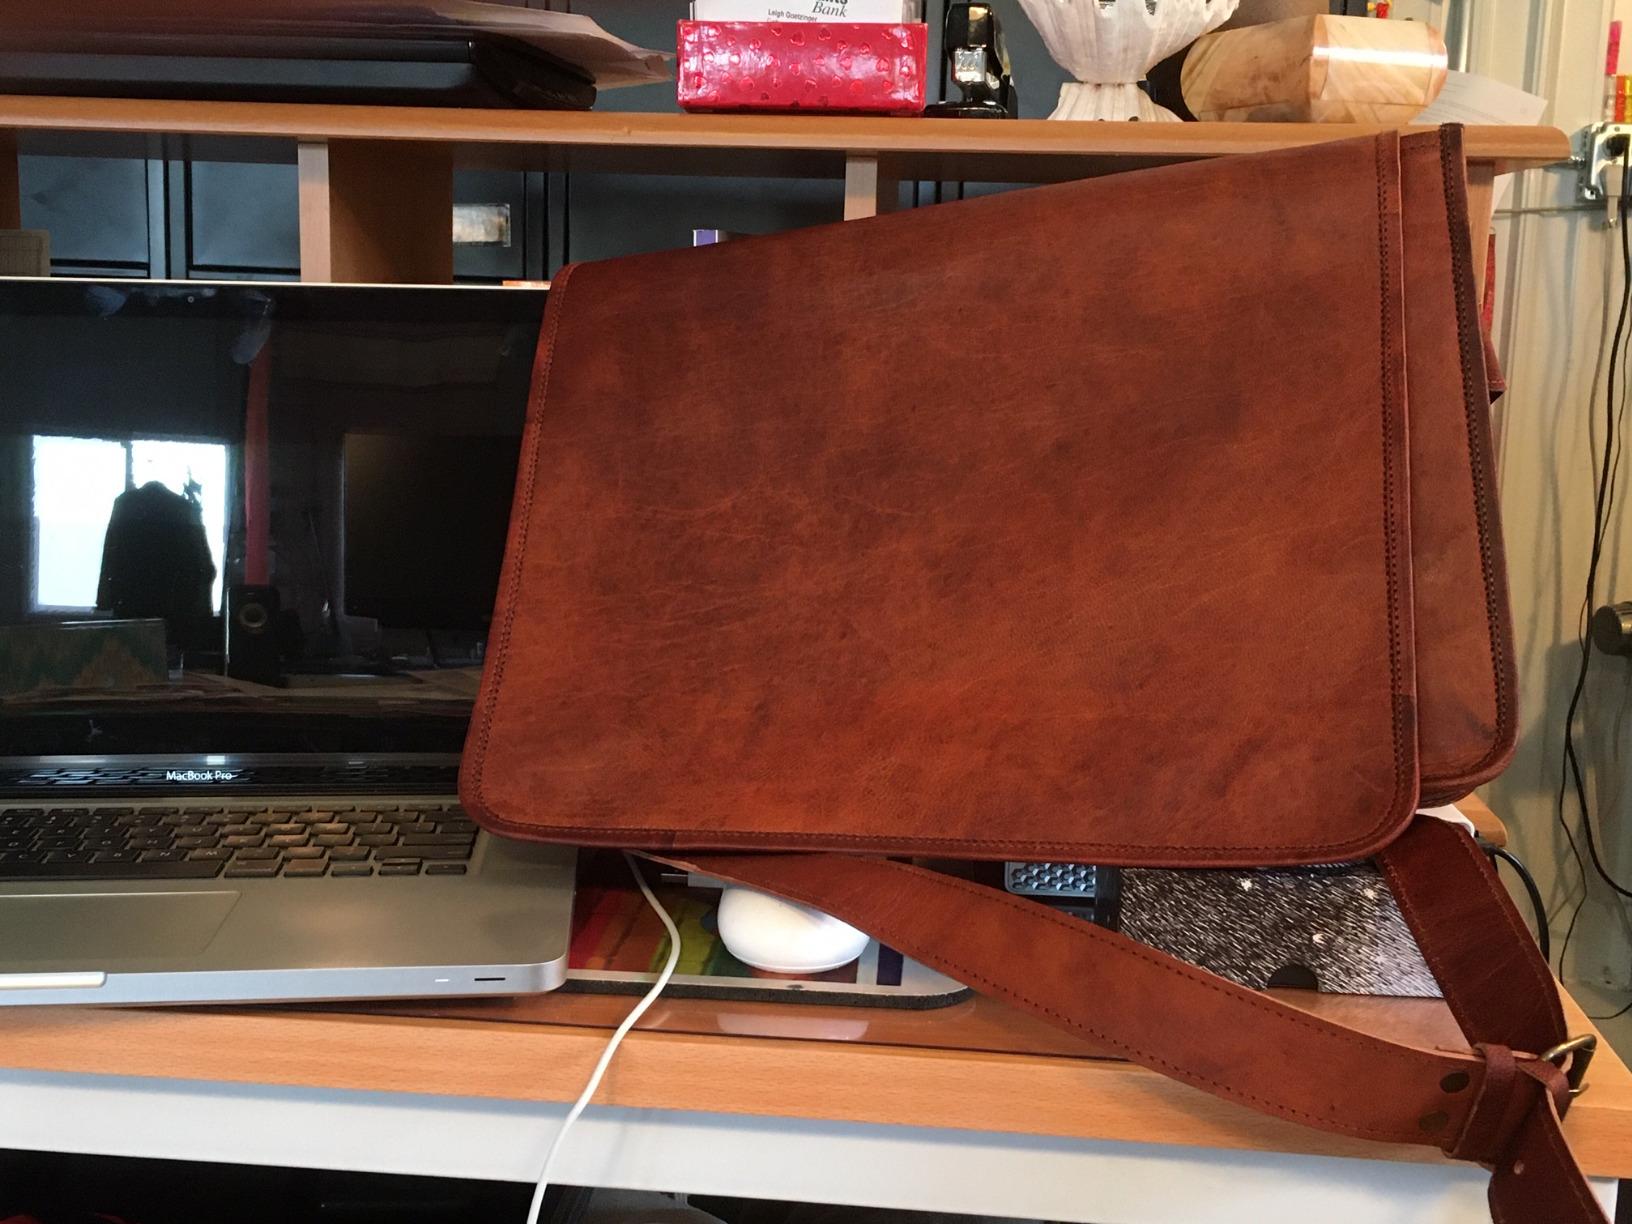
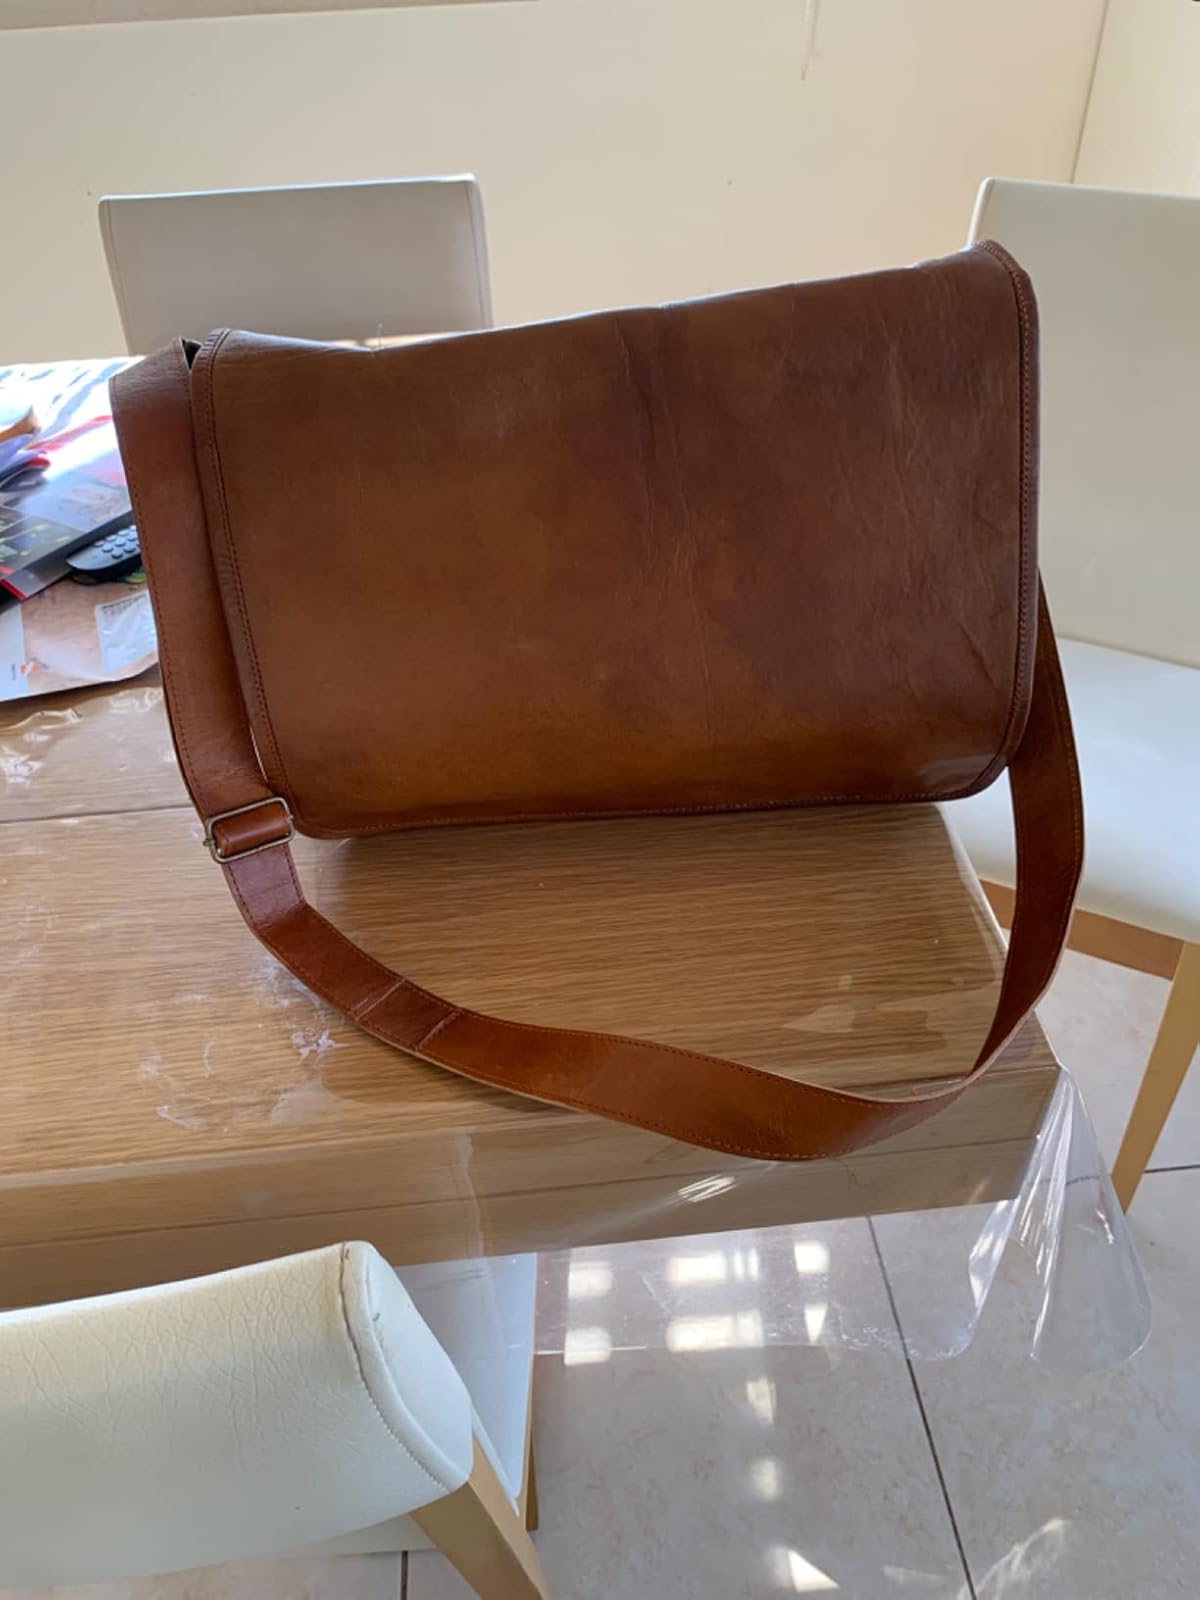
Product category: bag
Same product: yes